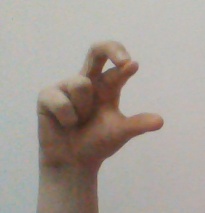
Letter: thal